McNeil Island

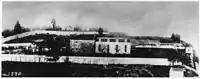
McNeil Island Prison c. 1890

The U.S. government bought land on McNeil Island in 1870 and opened a federal penitentiary there in 1875. The federal government accumulated parcels of land adjacent to the penitentiary, and by 1937, it had purchased all the land on the island and compelled its last residents to leave.